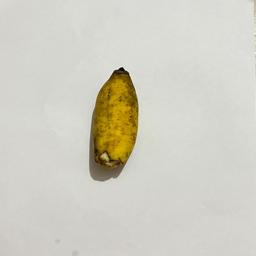
Banana variety: Sabri Kola